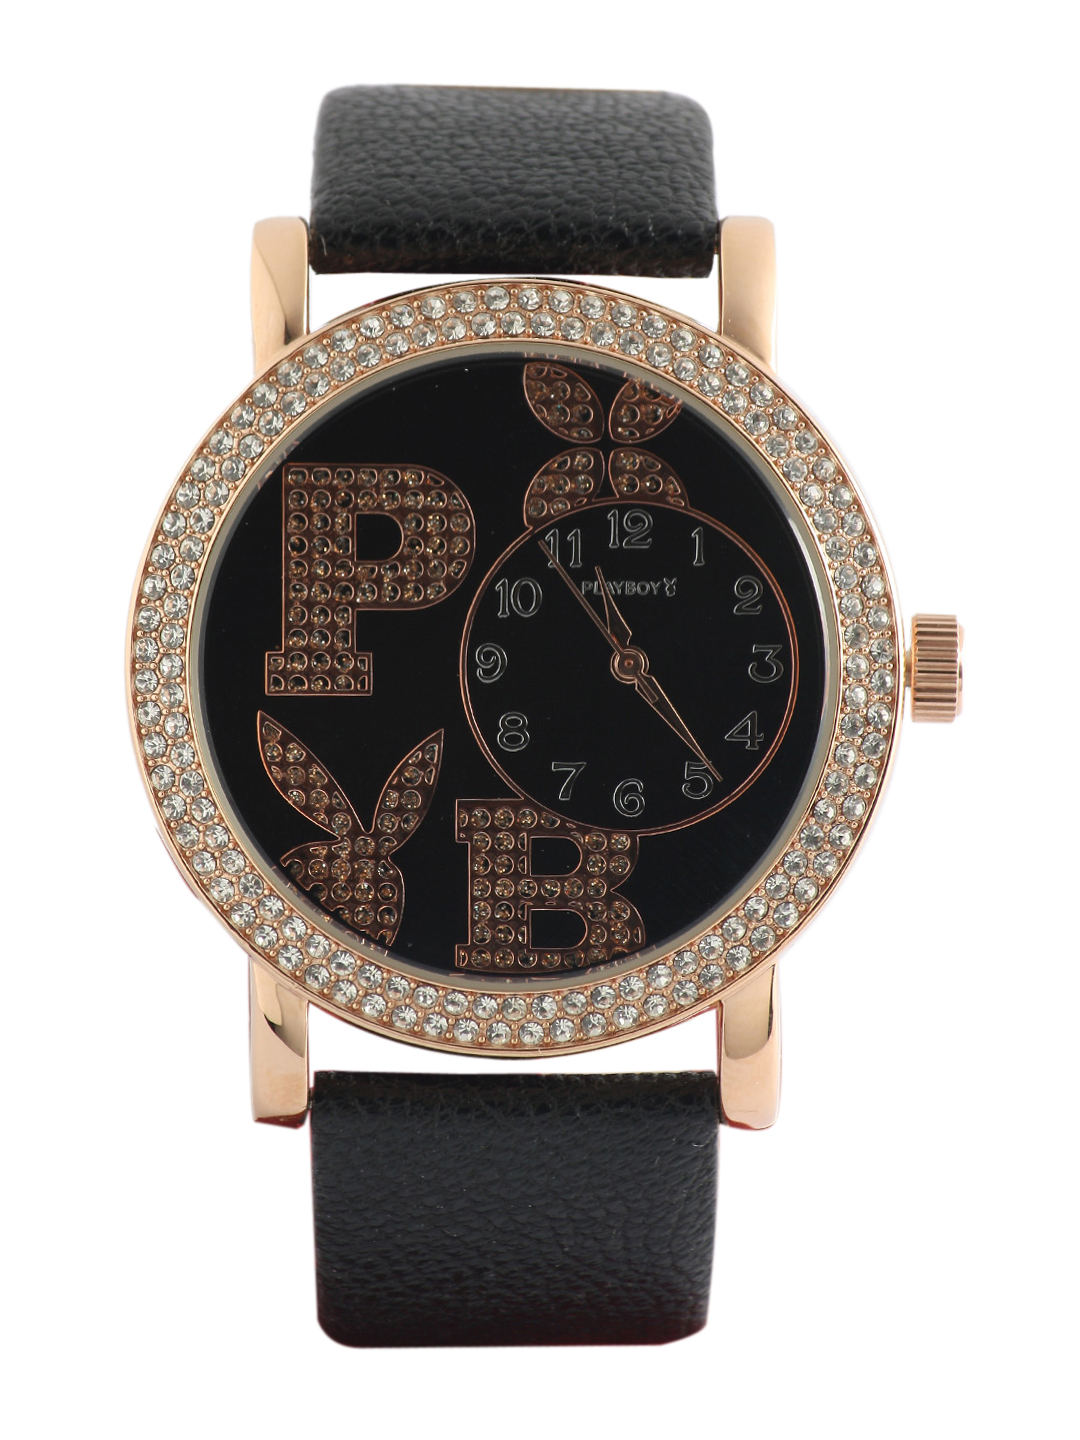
Playboy Women Black Dial Watch
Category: Accessories / Watches / Watches
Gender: Women
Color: Black
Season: Winter 2016
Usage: Casual